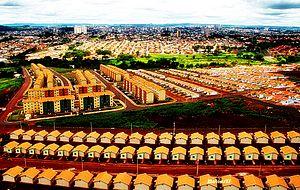
Ribeirão Preto est une commune brésilienne située dans le sud-est du pays. C'est la neuvième ville de l'État de São Paulo. Ribeirão Preto est situé à 313 km au nord-est de la capitale de l'État et à 700 km de la capitale nationale. Sa population était de 604 682 habitants au recensement de 2010 et de 703 293 habitants en 2019 selon l'estimation de l'Institut Brésilien de Géographie et Statistique. La superficie de la commune est de 650,92 km², dont 127,31 km² sont situés en zone urbaine et 523,61 km² sont situés en zone rurale.